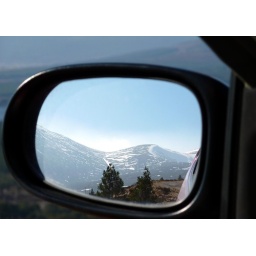
Reflection of Cairngorm Mountains in the car mirror